Giuseppe Merosi

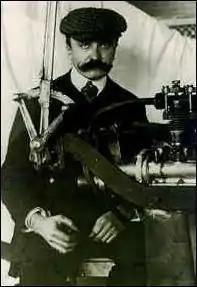
Giuseppe Merosi, Milan, 1906

Born in Piacenza, Merosi worked as a building surveyor, before he decided to explore his gift for automotive engineering. He first earned experiences at Bianchi and then at Fiat. In 1910 he was hired as chief engineer to the new company A.L.F.A which was established at Portello in Milan, later to become Alfa Romeo when the company stopped buying manufactured licensed products from the French automaker Automobiles Darracq France.